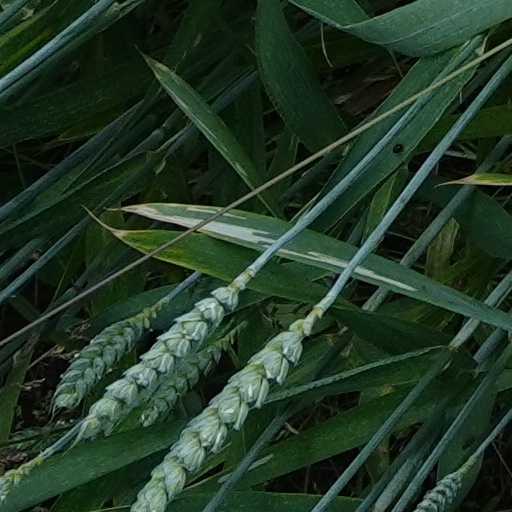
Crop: wheat